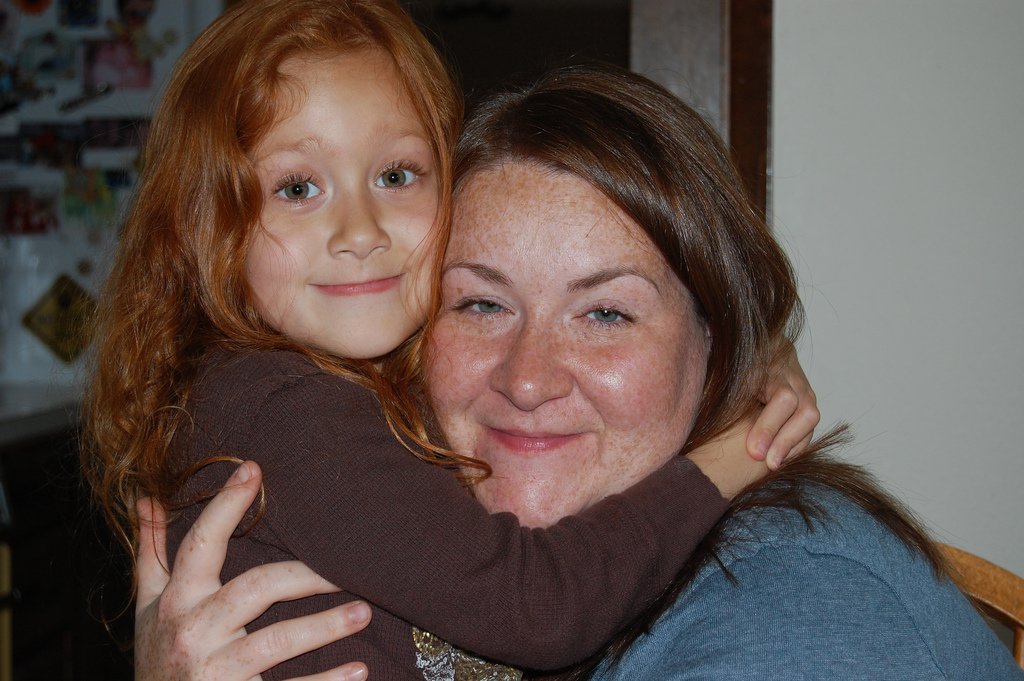
Label: not_food